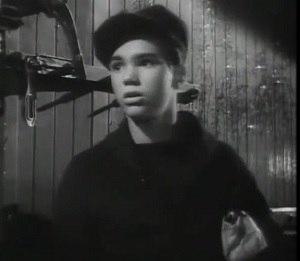
Darryl Hickman, né le 28 juillet 1931 à Hollywood, Californie, est un acteur américain.